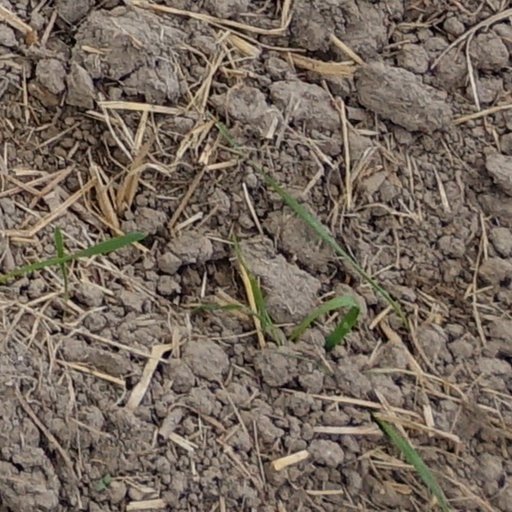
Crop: wheat